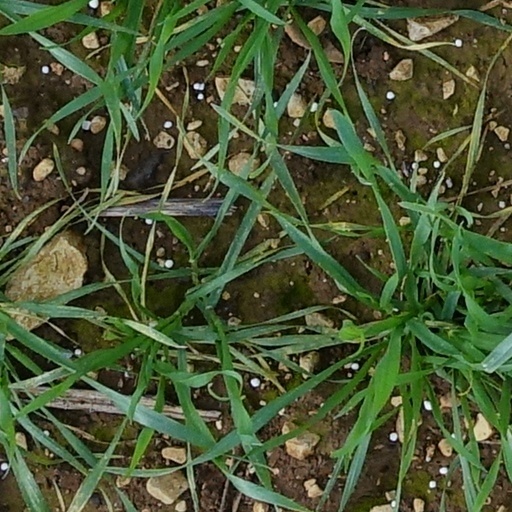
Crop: wheat